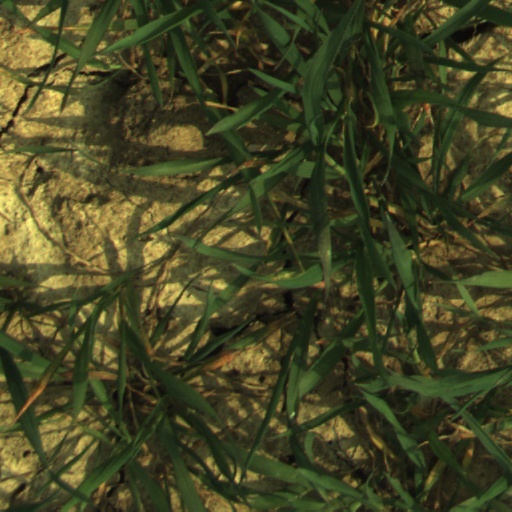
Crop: wheat